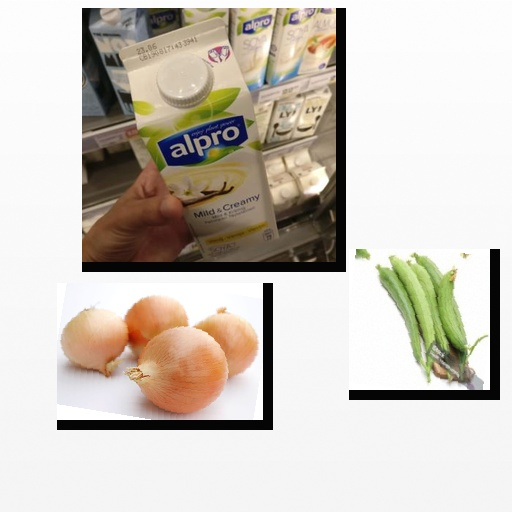
Food items: onion, vanilla_soy_yogurt, sponge_gourd